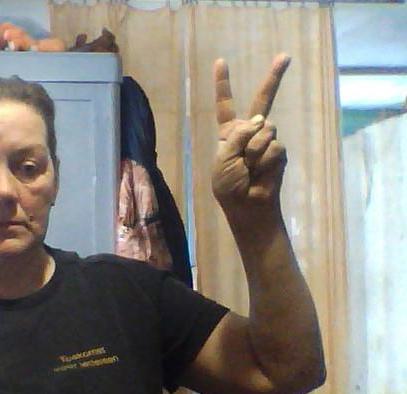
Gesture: peace